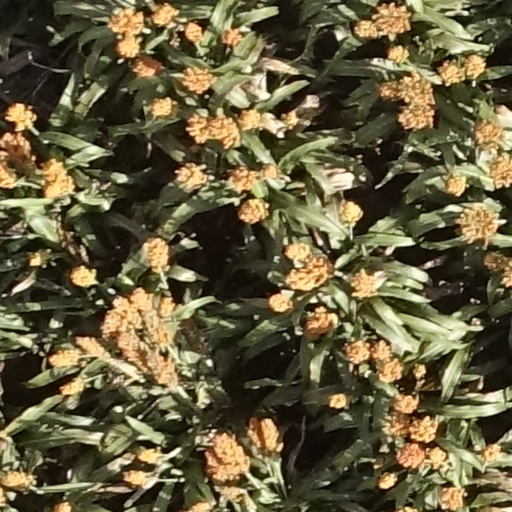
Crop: sorghum